BMD-2

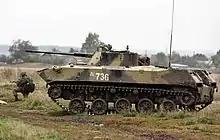
A BMD-2 of the 106th Guards Airborne Division

The vehicle is armed with a stabilized 30 mm 2A42 multi-purpose autocannon and a 7.62 mm PKT coaxial machine gun. The vehicle carries 300 rounds for the main gun (180 AP and 120 HE) and 2,940 rounds for the machine gun. The main gun can be elevated or depressed between 85° and −5° and can be used to fire at air targets.